Flower, Sun, and Rain

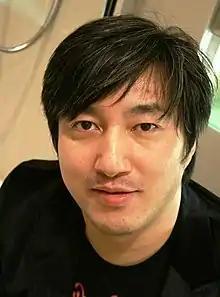
Goichi Suda, who would come to be known as Suda51; he directed, designed, and co-wrote "Flower, Sun, and Rain".

"Flower, Sun, and Rain" was developed by Grasshopper Manufacture. The game was conceived by studio founder Goichi Suda, beginning development in 1999 after completion of the studio's debut title "The Silver Case". The staff number for "The Silver Case" was under ten people and thus they had to adjust their development goals based on that. For "Flower, Sun, and Rain" five or six more people were involved and thus the scope was increased, such as including exploration and action elements. According to Suda, "Flower, Sun, and Rain" was part of the studio's transition towards more action-oriented titles. While "The Silver Case" was published on the original PlayStation, that console was nearing the end of its viable life cycle, so "Flower, Sun, and Rain" was developed for the PlayStation 2 (PS2). "Flower, Sun, and Rain" moved away from the purely text-driven structure of "The Silver Case", but it still carried over many of the previous game's themes and concepts. As with "The Silver Case", Suda wanted to include puzzles, but felt that he had gone too far with the variety and challenge of puzzles within "The Silver Case". Instead, Suda created a single puzzle system revolving around numerical combinations, which both simplified puzzles and tied in with Mondo's character.